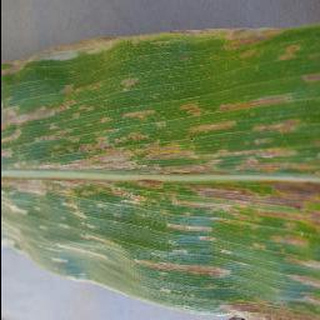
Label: corn_cercospora_leaf_spot